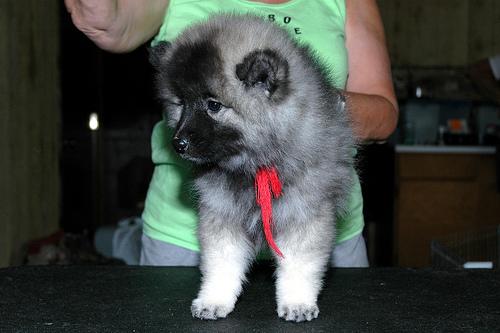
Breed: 223-n000092-keeshond